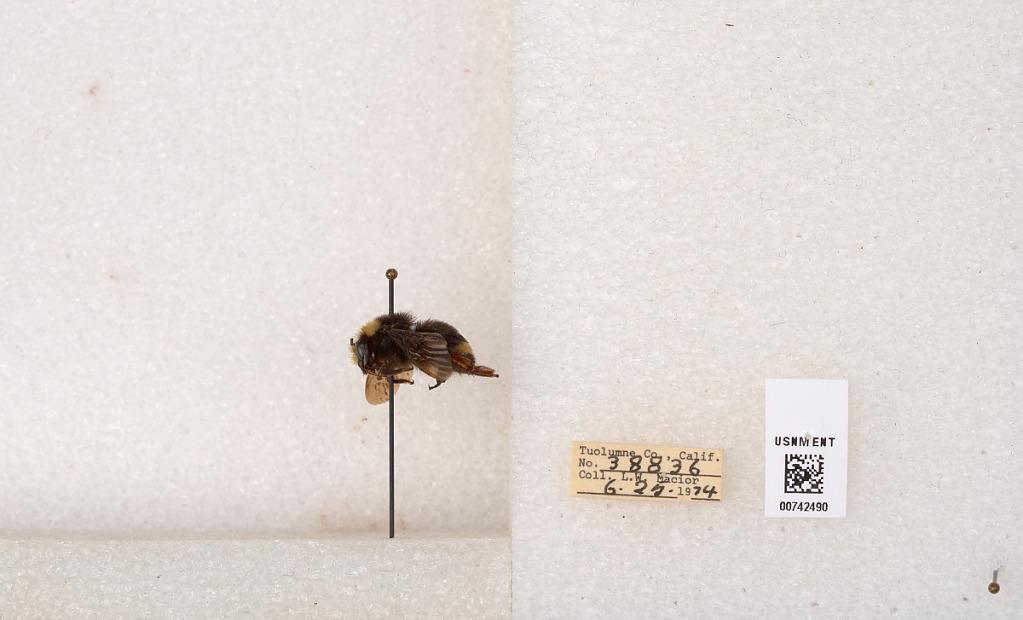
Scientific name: Bombus (Pyrobombus) vosnesenskii Radoszkowski
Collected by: L. Macior
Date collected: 1974-6-25
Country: United States
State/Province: California
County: Tuolumne
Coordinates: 38.0276, -119.955